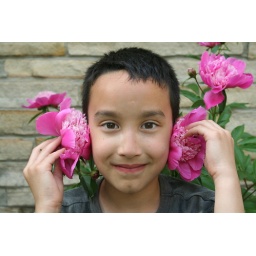
Eidan has peony ears. These flowers are on our flower bed in the front yard in Sedalia, Missouri.